Arnaud Desplechin

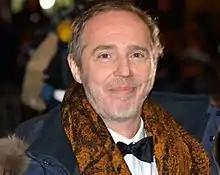
Desplechin in 2016

Most known for his "Esther Kahn" (2000), "Kings and Queen" (2004), "A Christmas Tale" (2008) and his "My Golden Days" (2015) which won the César Award for Best Director.